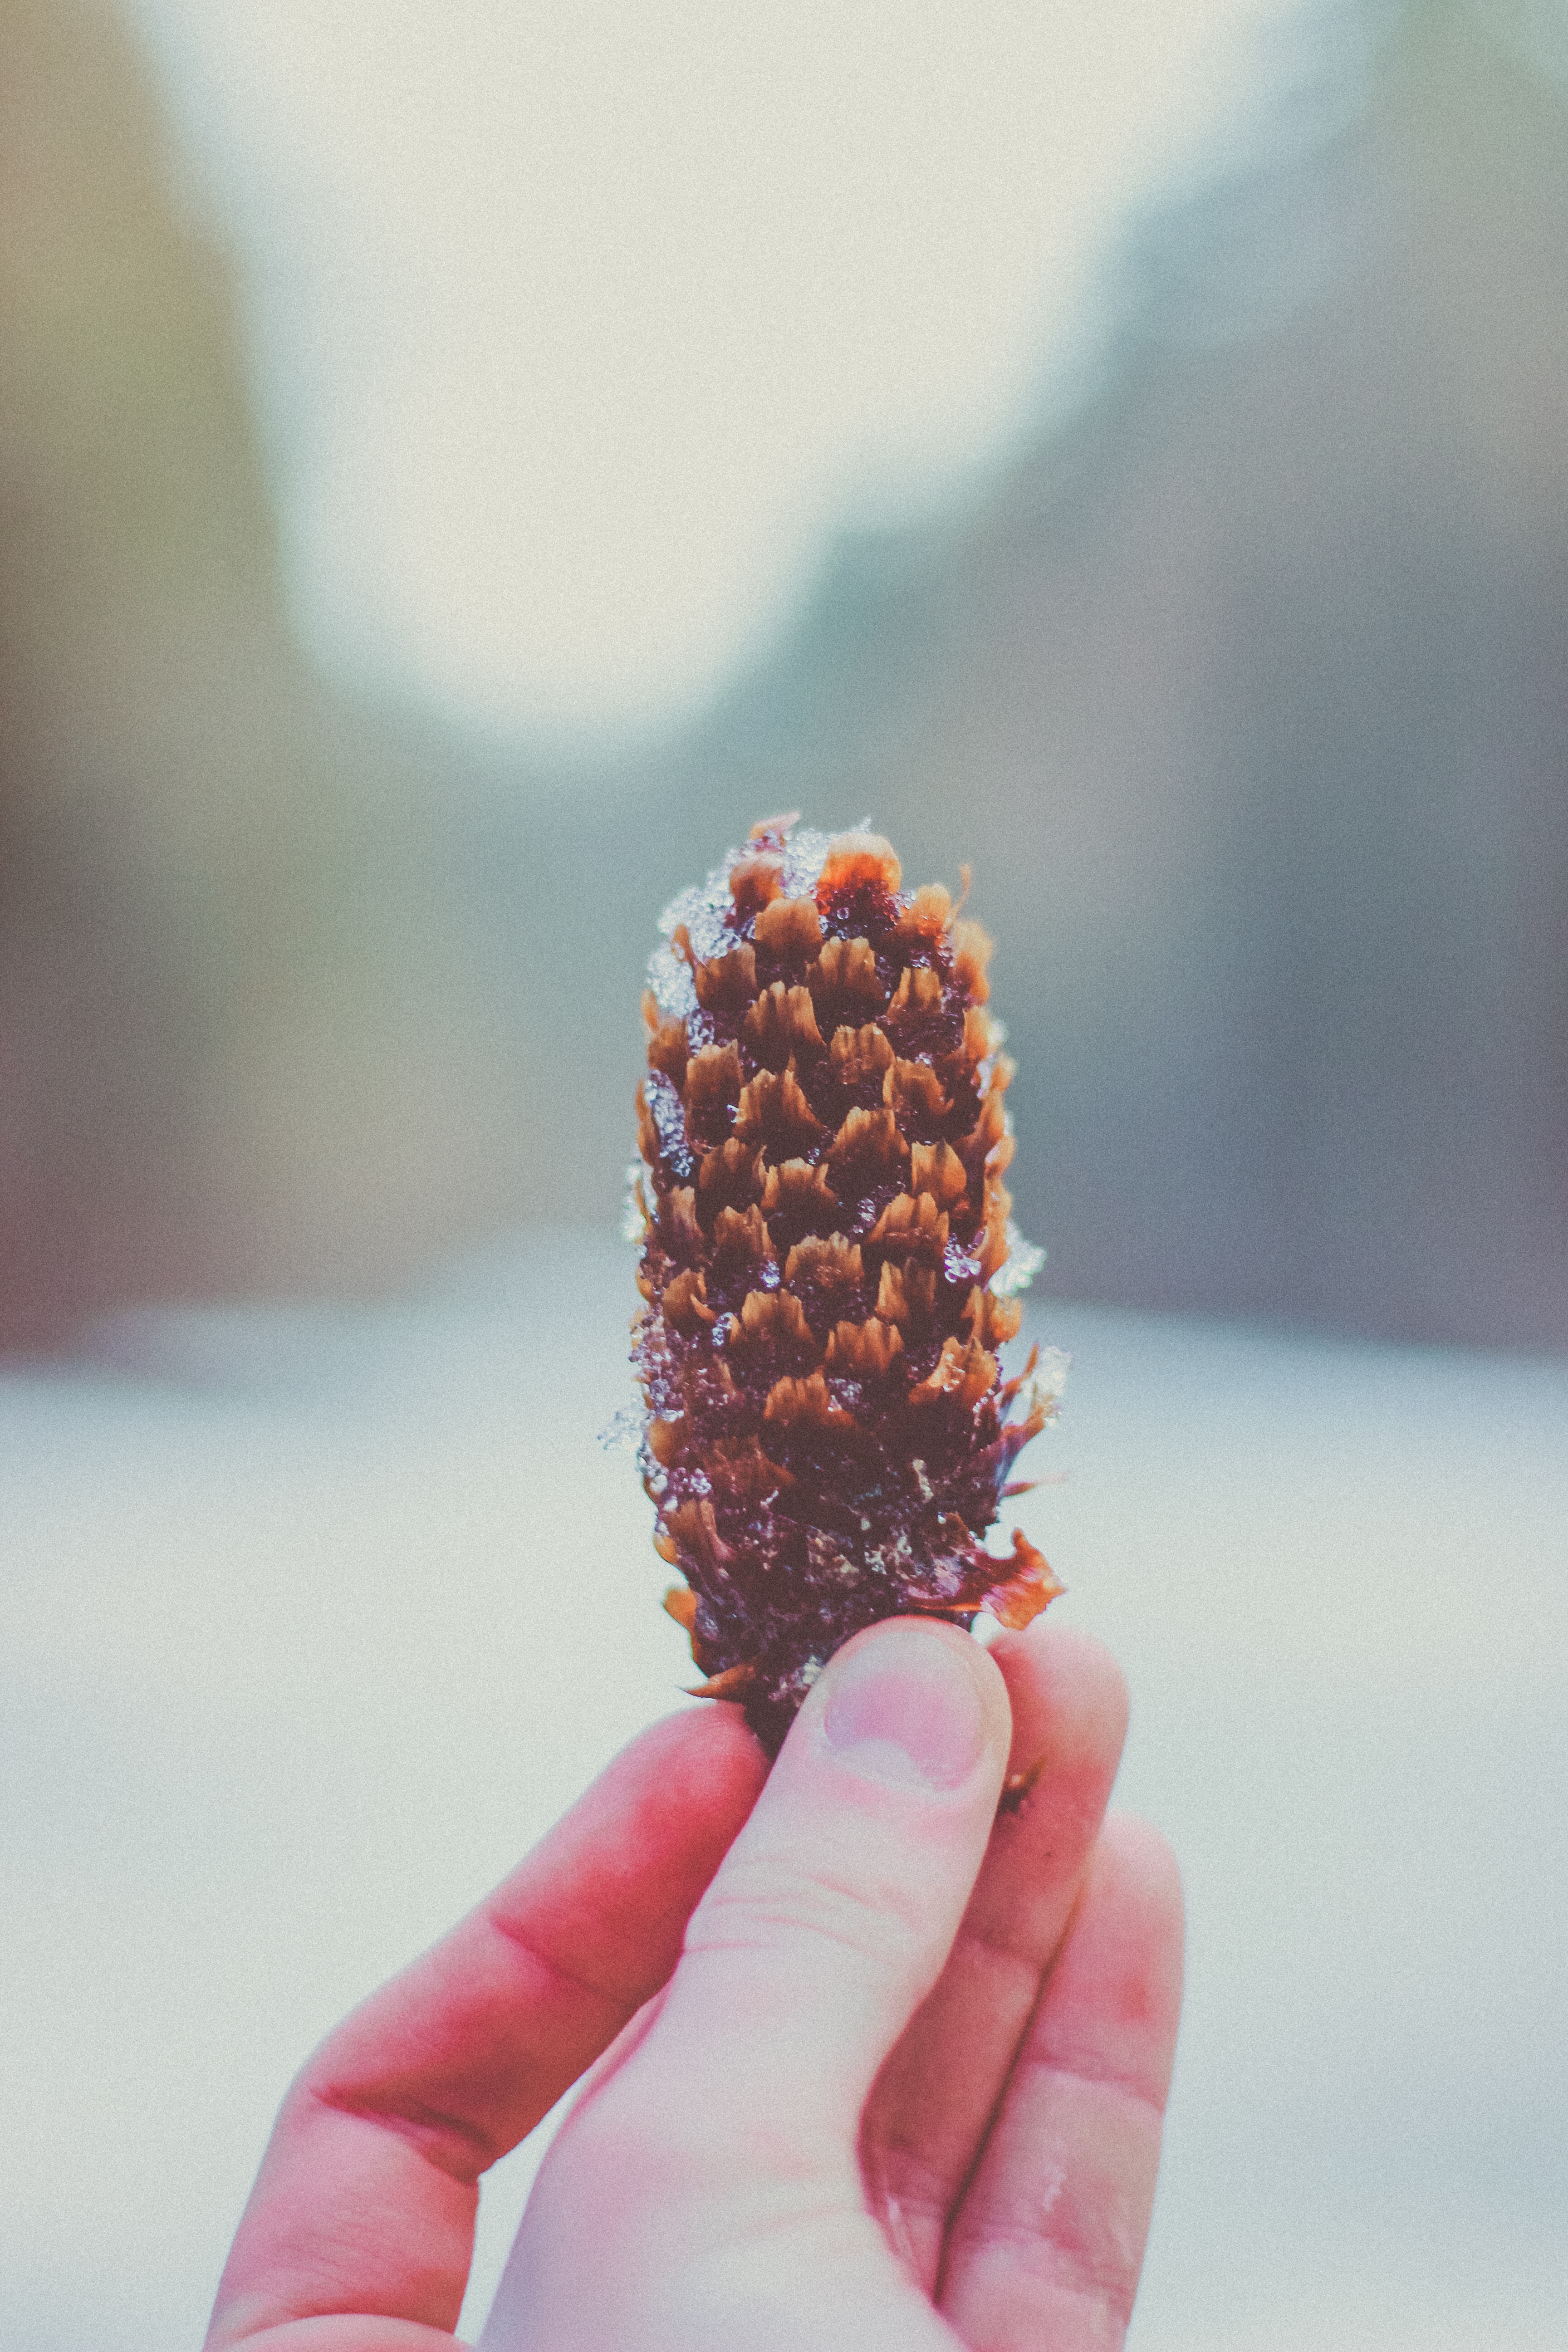
hand, plant, flower, finger, food, red, produce, dessert, close up, sweetness, macro photography